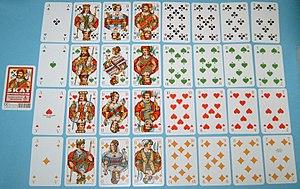
Le jeu de cartes français ou jeu de 52 cartes est un jeu de cartes organisées en deux couleurs : noir et rouge et en quatre enseignes françaises : trèfle, carreau, cœur, pique. Les « enseignes » sont plus généralement appelées couleurs.
Les jeux de cartes allemands sont les jeux de cartes utilisés en Allemagne. Contrairement à d'autres pays, l'Allemagne ne possède pas un type de cartes fortement majoritaire sur tout son territoire : certaines parties utilisent des enseignes et des valeurs françaises, d'autres font usage d'enseignes germaniques et de valeurs particulières. Le nombre de cartes utilisées par paquet varie également.